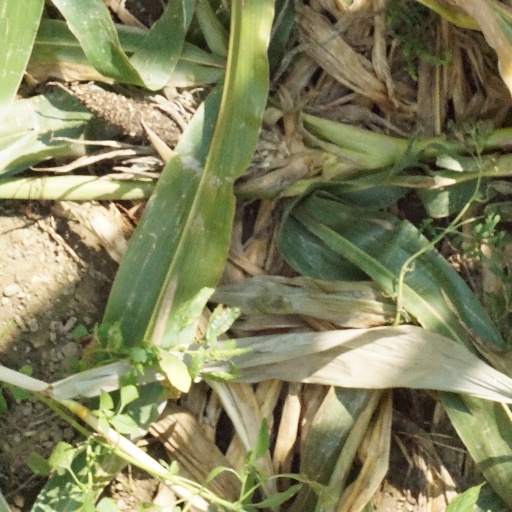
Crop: maize; corn